Bira Almeida

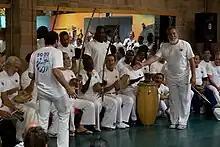
Mestre Acordeon with capoeiristas

Acordeon has recorded 9 CDs, and produced 3 DVDs. He is also the author of articles and books about Capoeira, including: